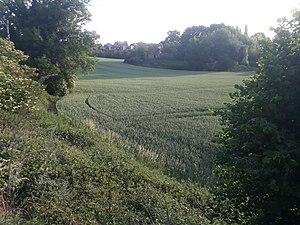
Ruisseau du Bouxthay souterrain
Le Rida est un ruisseau de Belgique, affluent de la Meuse. Il prend sa source à Vottem, traverse la ville de Herstal et se jette dans la Meuse.